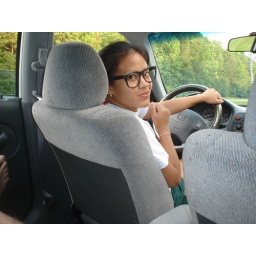
Lisa with the dorky glasses in her car